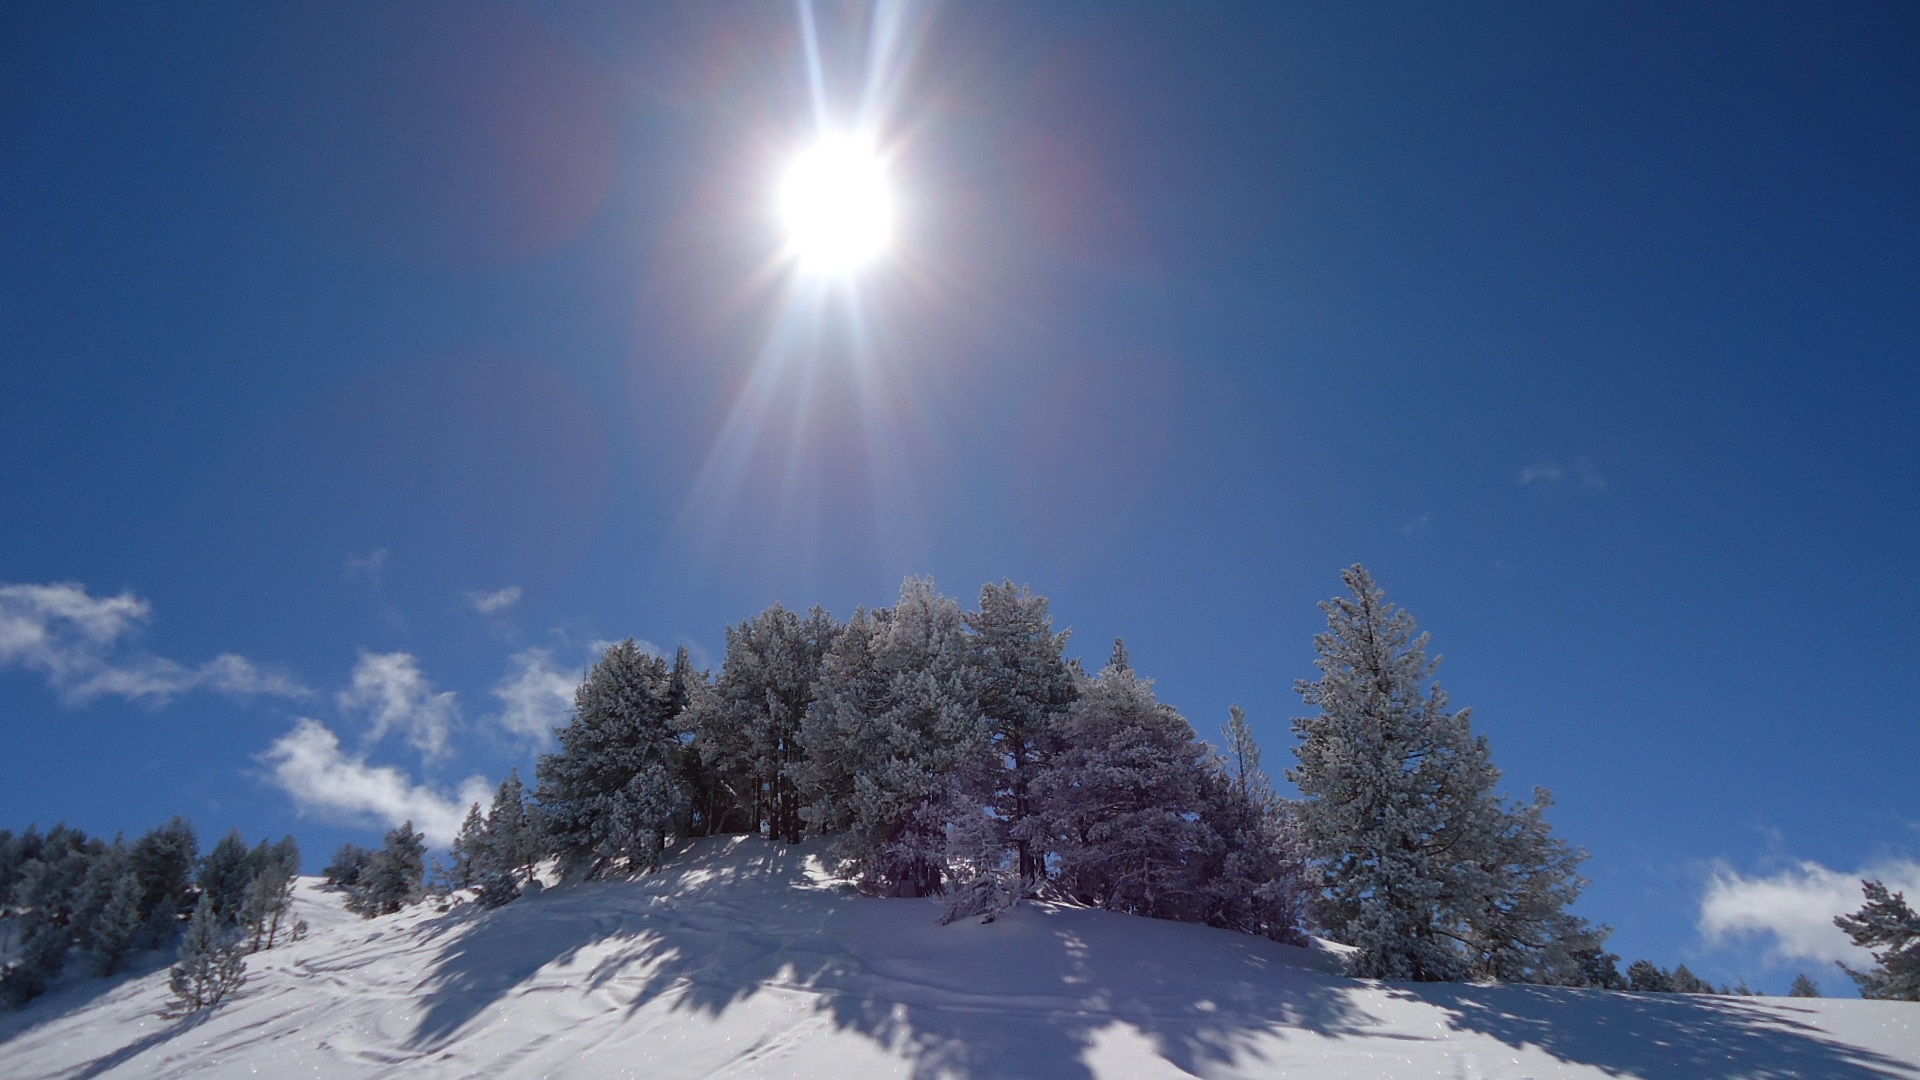
nature, mountain, snow, winter, sky, sunlight, mountain range, europe, weather, season, spain, inspiration, piste, freezing